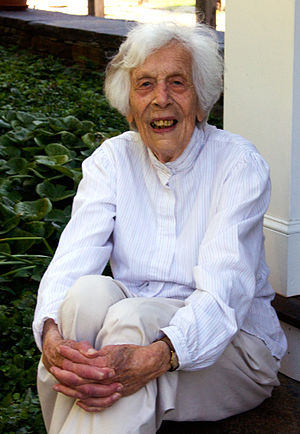
Helmuth James von Moltke
Freya von Moltke, Helmuths hustru, 2009
Helmuth James Graf von Moltke var en tysk jurist, adelsmand og modstandsmand mod det nazistiske Tyskland. Han var grundlægger af Kreisau-kredsen. Efter 20. juli-attentatet i 1944 blev han anholdt, dømt og henrettet ved hængning i januar 1945.